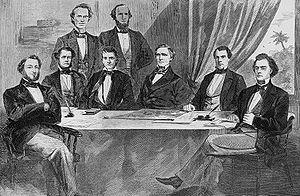
Jefferson Davis, né le 3 juin 1808 à Fairview et mort le 6 décembre 1889 à La Nouvelle-Orléans, est un officier et homme d'État américain, président des États confédérés pendant la guerre de Sécession.